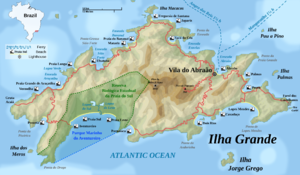
Ilha Grande
Kort over Ilha Grande
Ilha Grande er en ø i Brasilien ud for delstaten Rio de Janeiro. Øen er 193 km² stor.